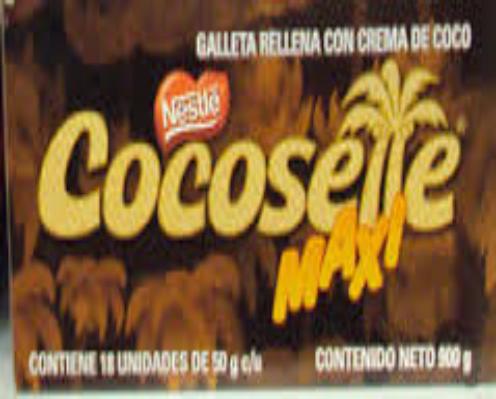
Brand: Cocosette
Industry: Food